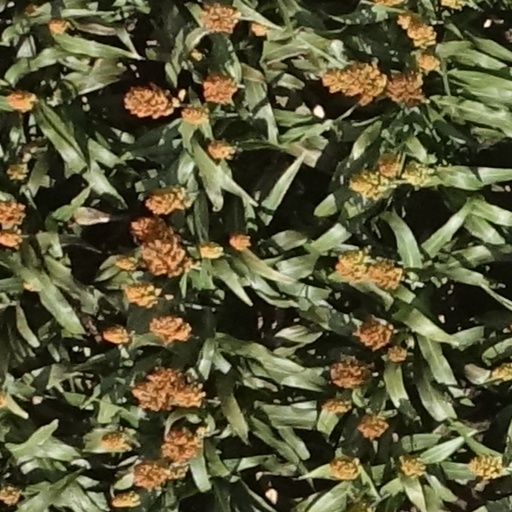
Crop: sorghum